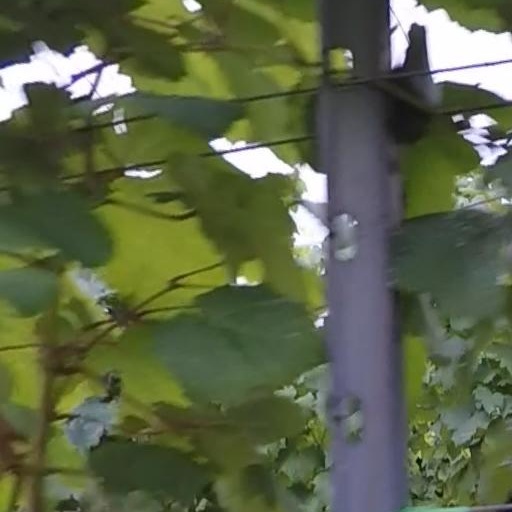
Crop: grape